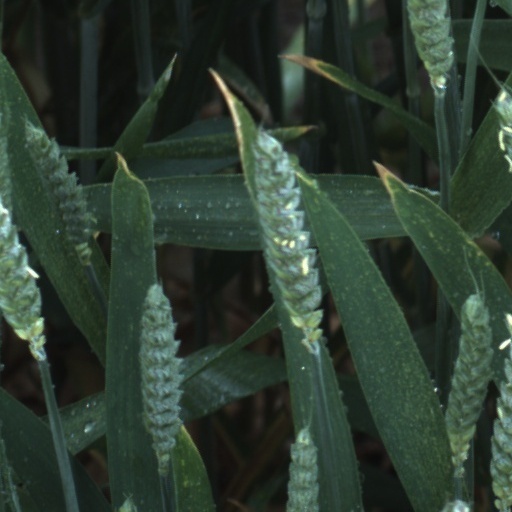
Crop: wheat